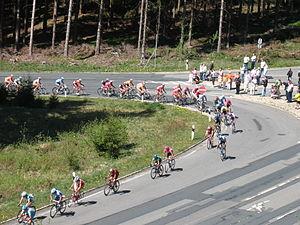
Le Tour de Basse-Saxe est une ancienne course cycliste par étapes allemande, créée en 1977 et disputée en avril dans le land de Basse-Saxe jusqu'en 2007. La course a perdu à l'image du Tour d'Allemagne son principal sponsor Volkswagen en raison de l'affaire Puerto et elle n'est plus organisée depuis 2008. Seule l'épreuve junior est organisée.